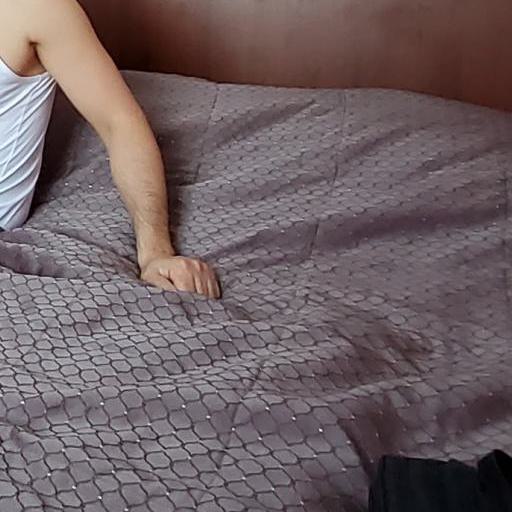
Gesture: no_gesture